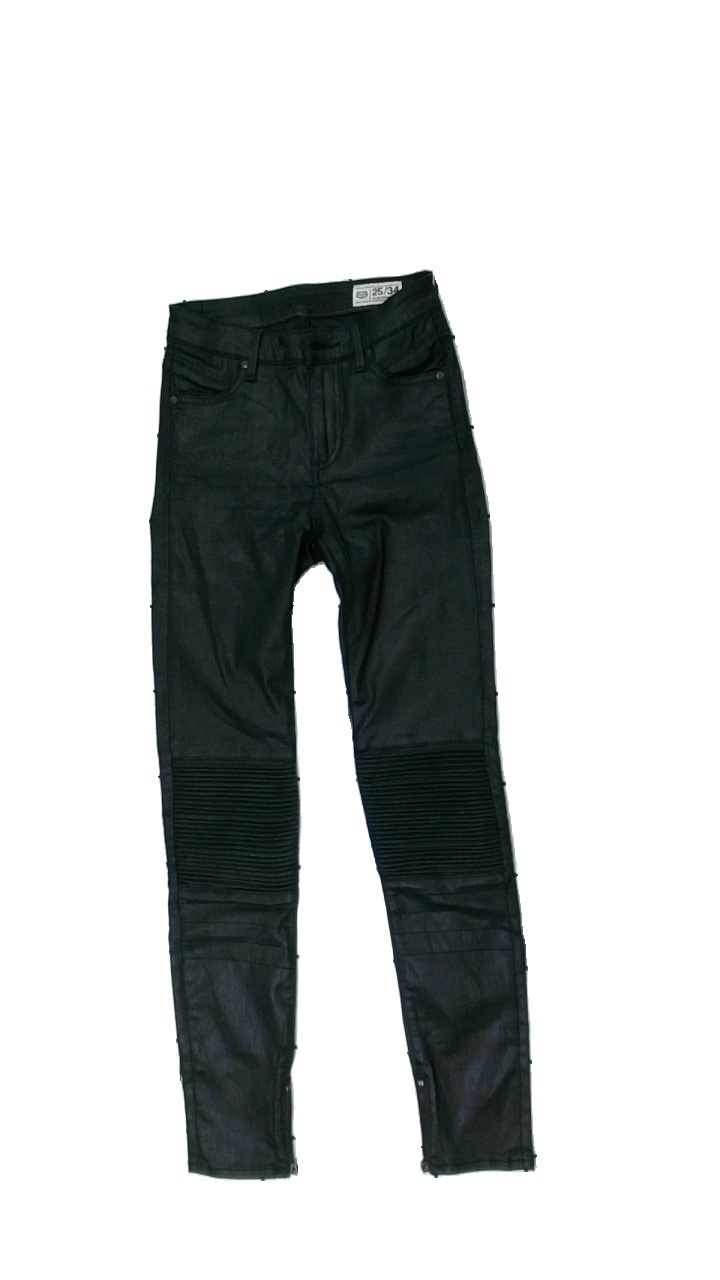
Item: Trousers (Ladies)
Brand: Crocker
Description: svart jeans/skinn?(känns plastiga) byxor
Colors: Black
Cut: Regular
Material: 85% cotton 15% polyester
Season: All
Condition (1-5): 5
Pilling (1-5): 5
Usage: Reuse
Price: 50-100